Liquefied natural gas

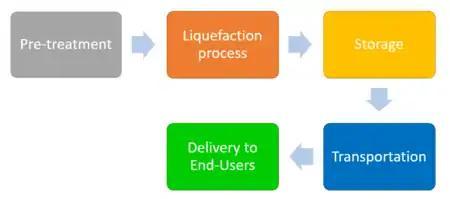
LNG life cycle

The process begins with the pre-treatment of a feedstock of natural gas entering the system to remove impurities such as HS, CO, HO, mercury and higher-chained hydrocarbons. Feedstock gas then enters the liquefaction unit where it is cooled to between −145 °C and −163 °C. Although the type or number of heating cycles and/or refrigerants used may vary based on the technology, the basic process involves circulating the gas through aluminum tube coils and exposure to a compressed refrigerant. As the refrigerant is vaporized, the heat transfer causes the gas in the coils to cool. The LNG is then stored in a specialized double-walled insulated tank at atmospheric pressure ready to be transported to its final destination.